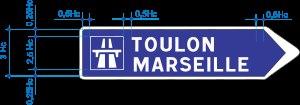
La composition d’un panneau de signalisation routière de direction en France dépend d’un seul indicateur : la hauteur de composition dépendant elle-même de la hauteur de base, définie en fonction de la vitesse d’approche des véhicules et des conditions d’implantation.